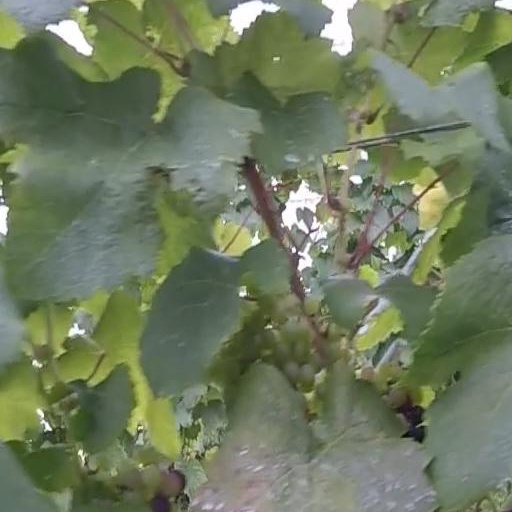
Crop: grape